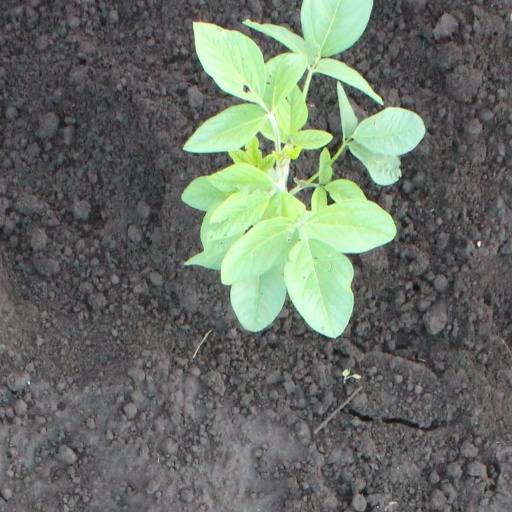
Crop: soybean